Steenbergen

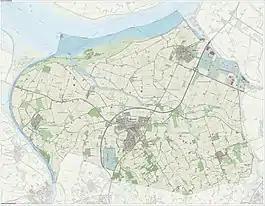
Dutch Topographic map of Steenbergen, June 2015

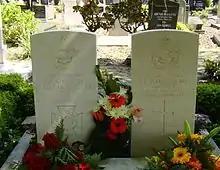
Graves of RAF Wing Commanders Guy Gibson and Jim Warwick

Guy Gibson, Wing Commander and the first CO of the RAF's 617 Squadron which he led in the "Dam Busters" raid in 1943, crashed with his Mosquito aircraft in this municipality. Having returned to operational duties in 1944 after pestering Bomber Command, 26-year-old Gibson was killed along with his navigator, Sqn Ldr Jim Warwick, on a bombing raid on Rheydt (nowadays a borough of Mönchengladbach) operating as a Pathfinder Master Bomber based at RAF Coningsby, when his de Havilland Mosquito XX, "KB267", crashed near Steenbergen on 19 September 1944. It was assumed for years that he had been shot down, but following the discovery of the wreckage it was found that a fault with the fuel tank selector possibly meant the aircraft simply ran out of fuel. An eye-witness account detailed how his aircraft circled Steenbergen and heard its engines 'splutter and stop'. In 2011 it was revealed the Mosquito may also have been shot down in a friendly fire incident. The graves are in the RC cemetery of Steenbergen. Streets have been named for both Gibson and Warwick, and one of the aircraft's propellers is located in the city park as a memorial.